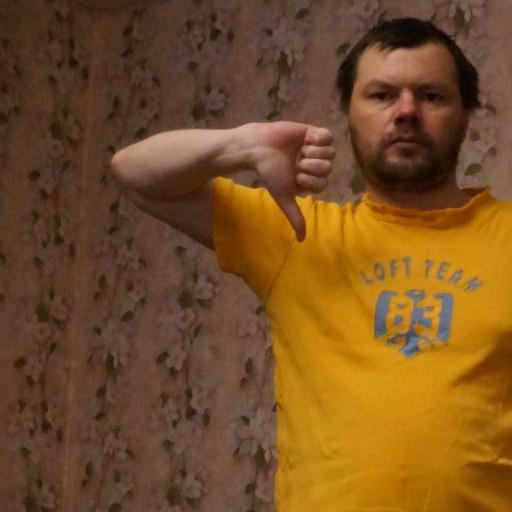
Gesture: dislike